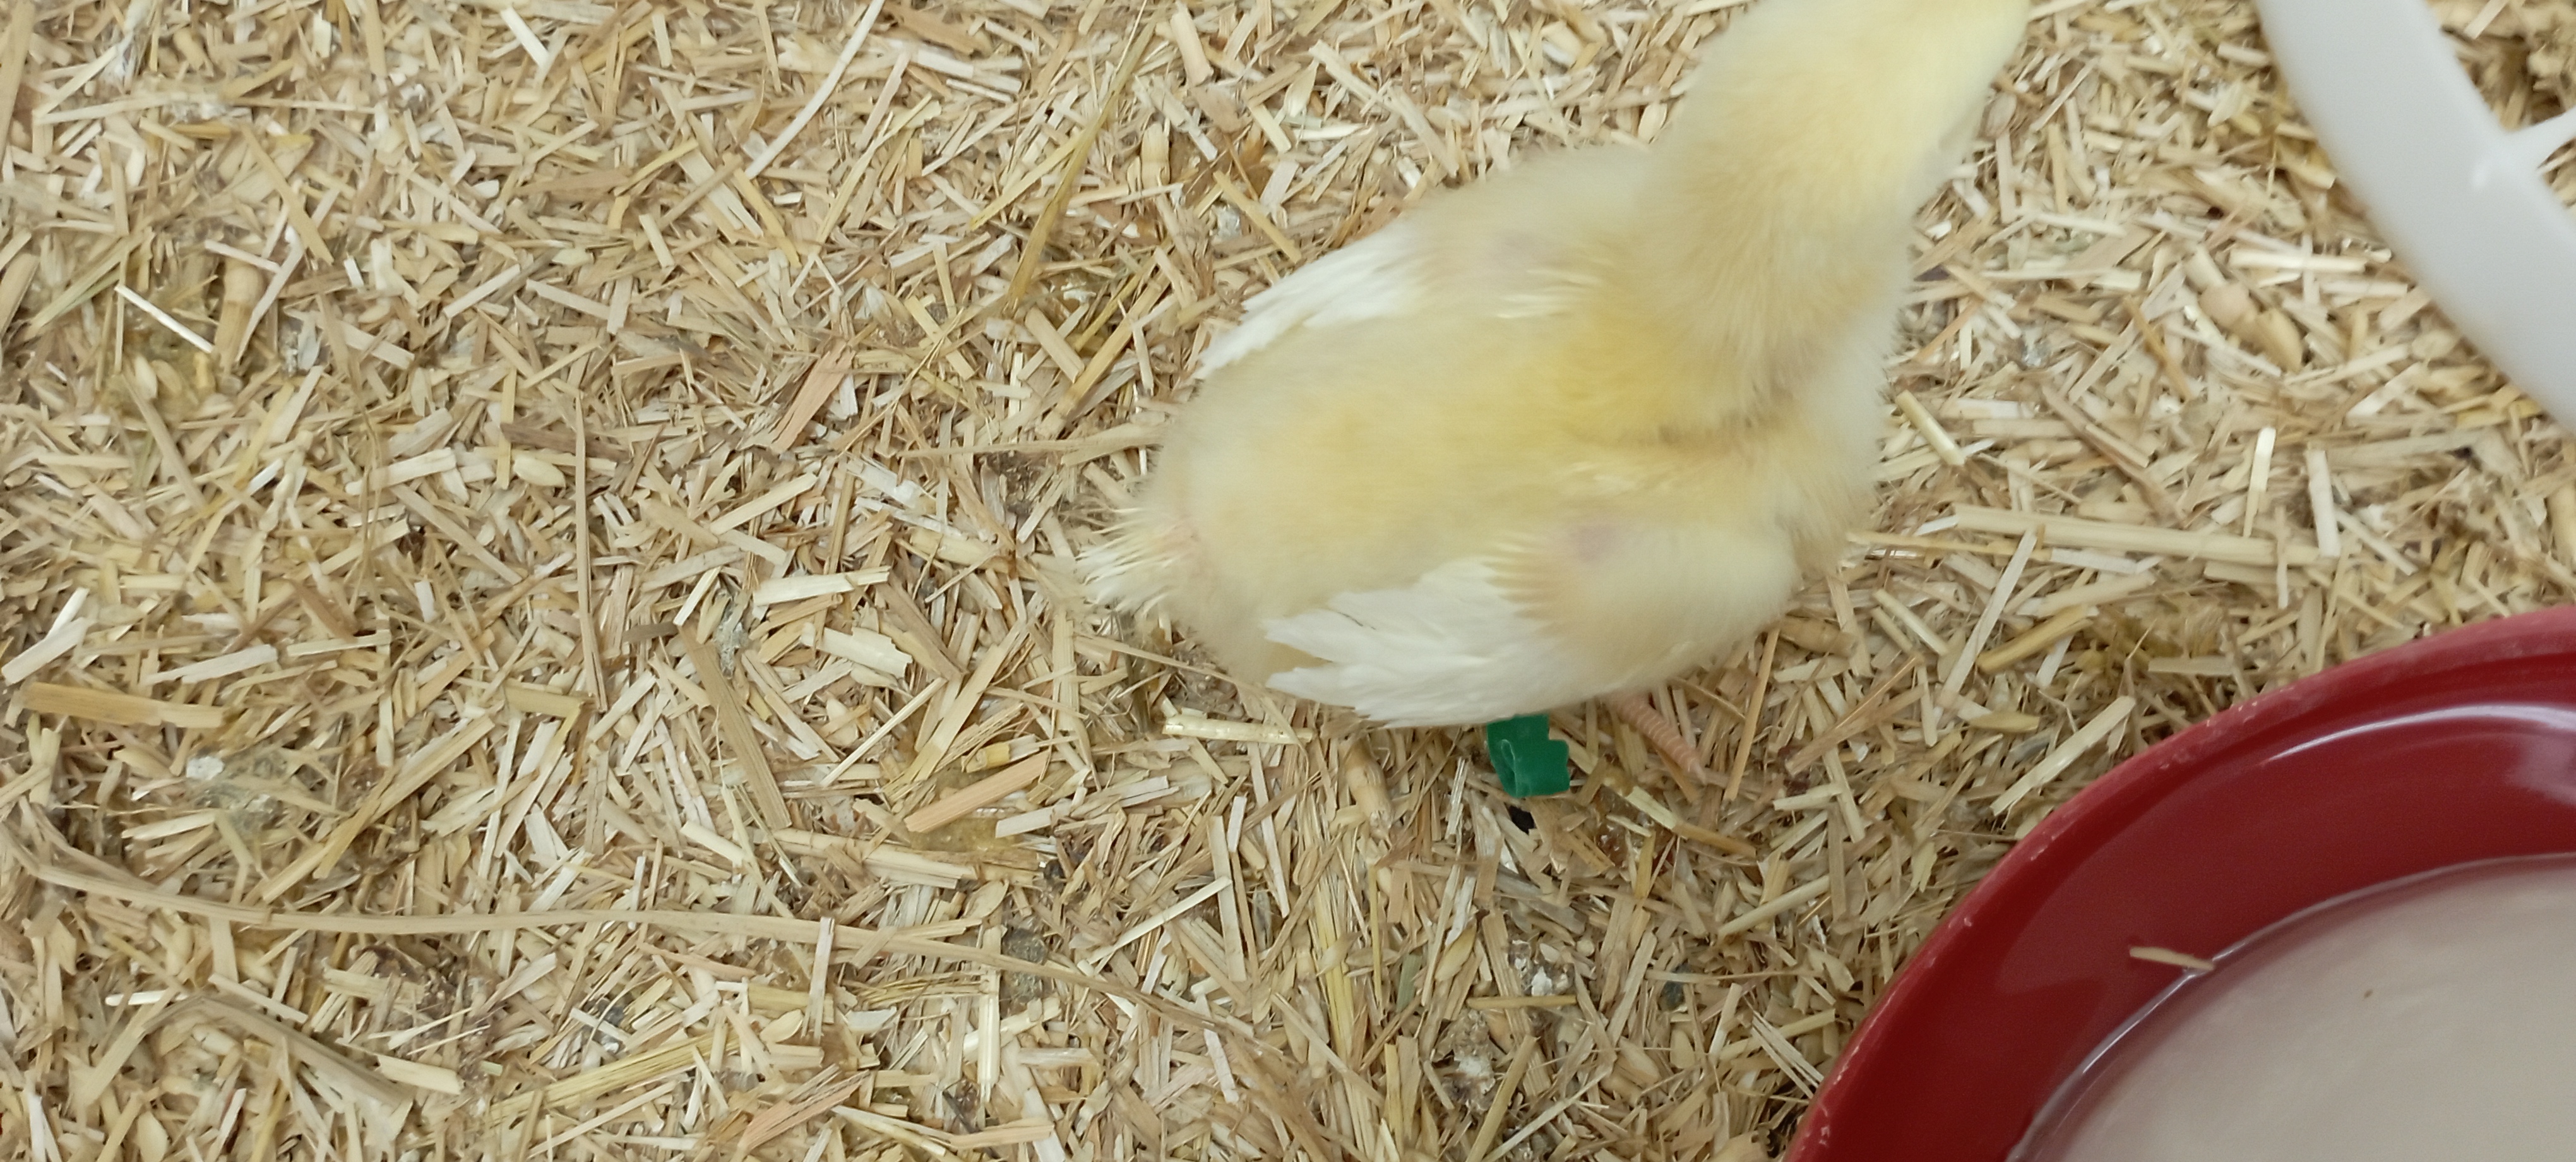
Weight: 173 g